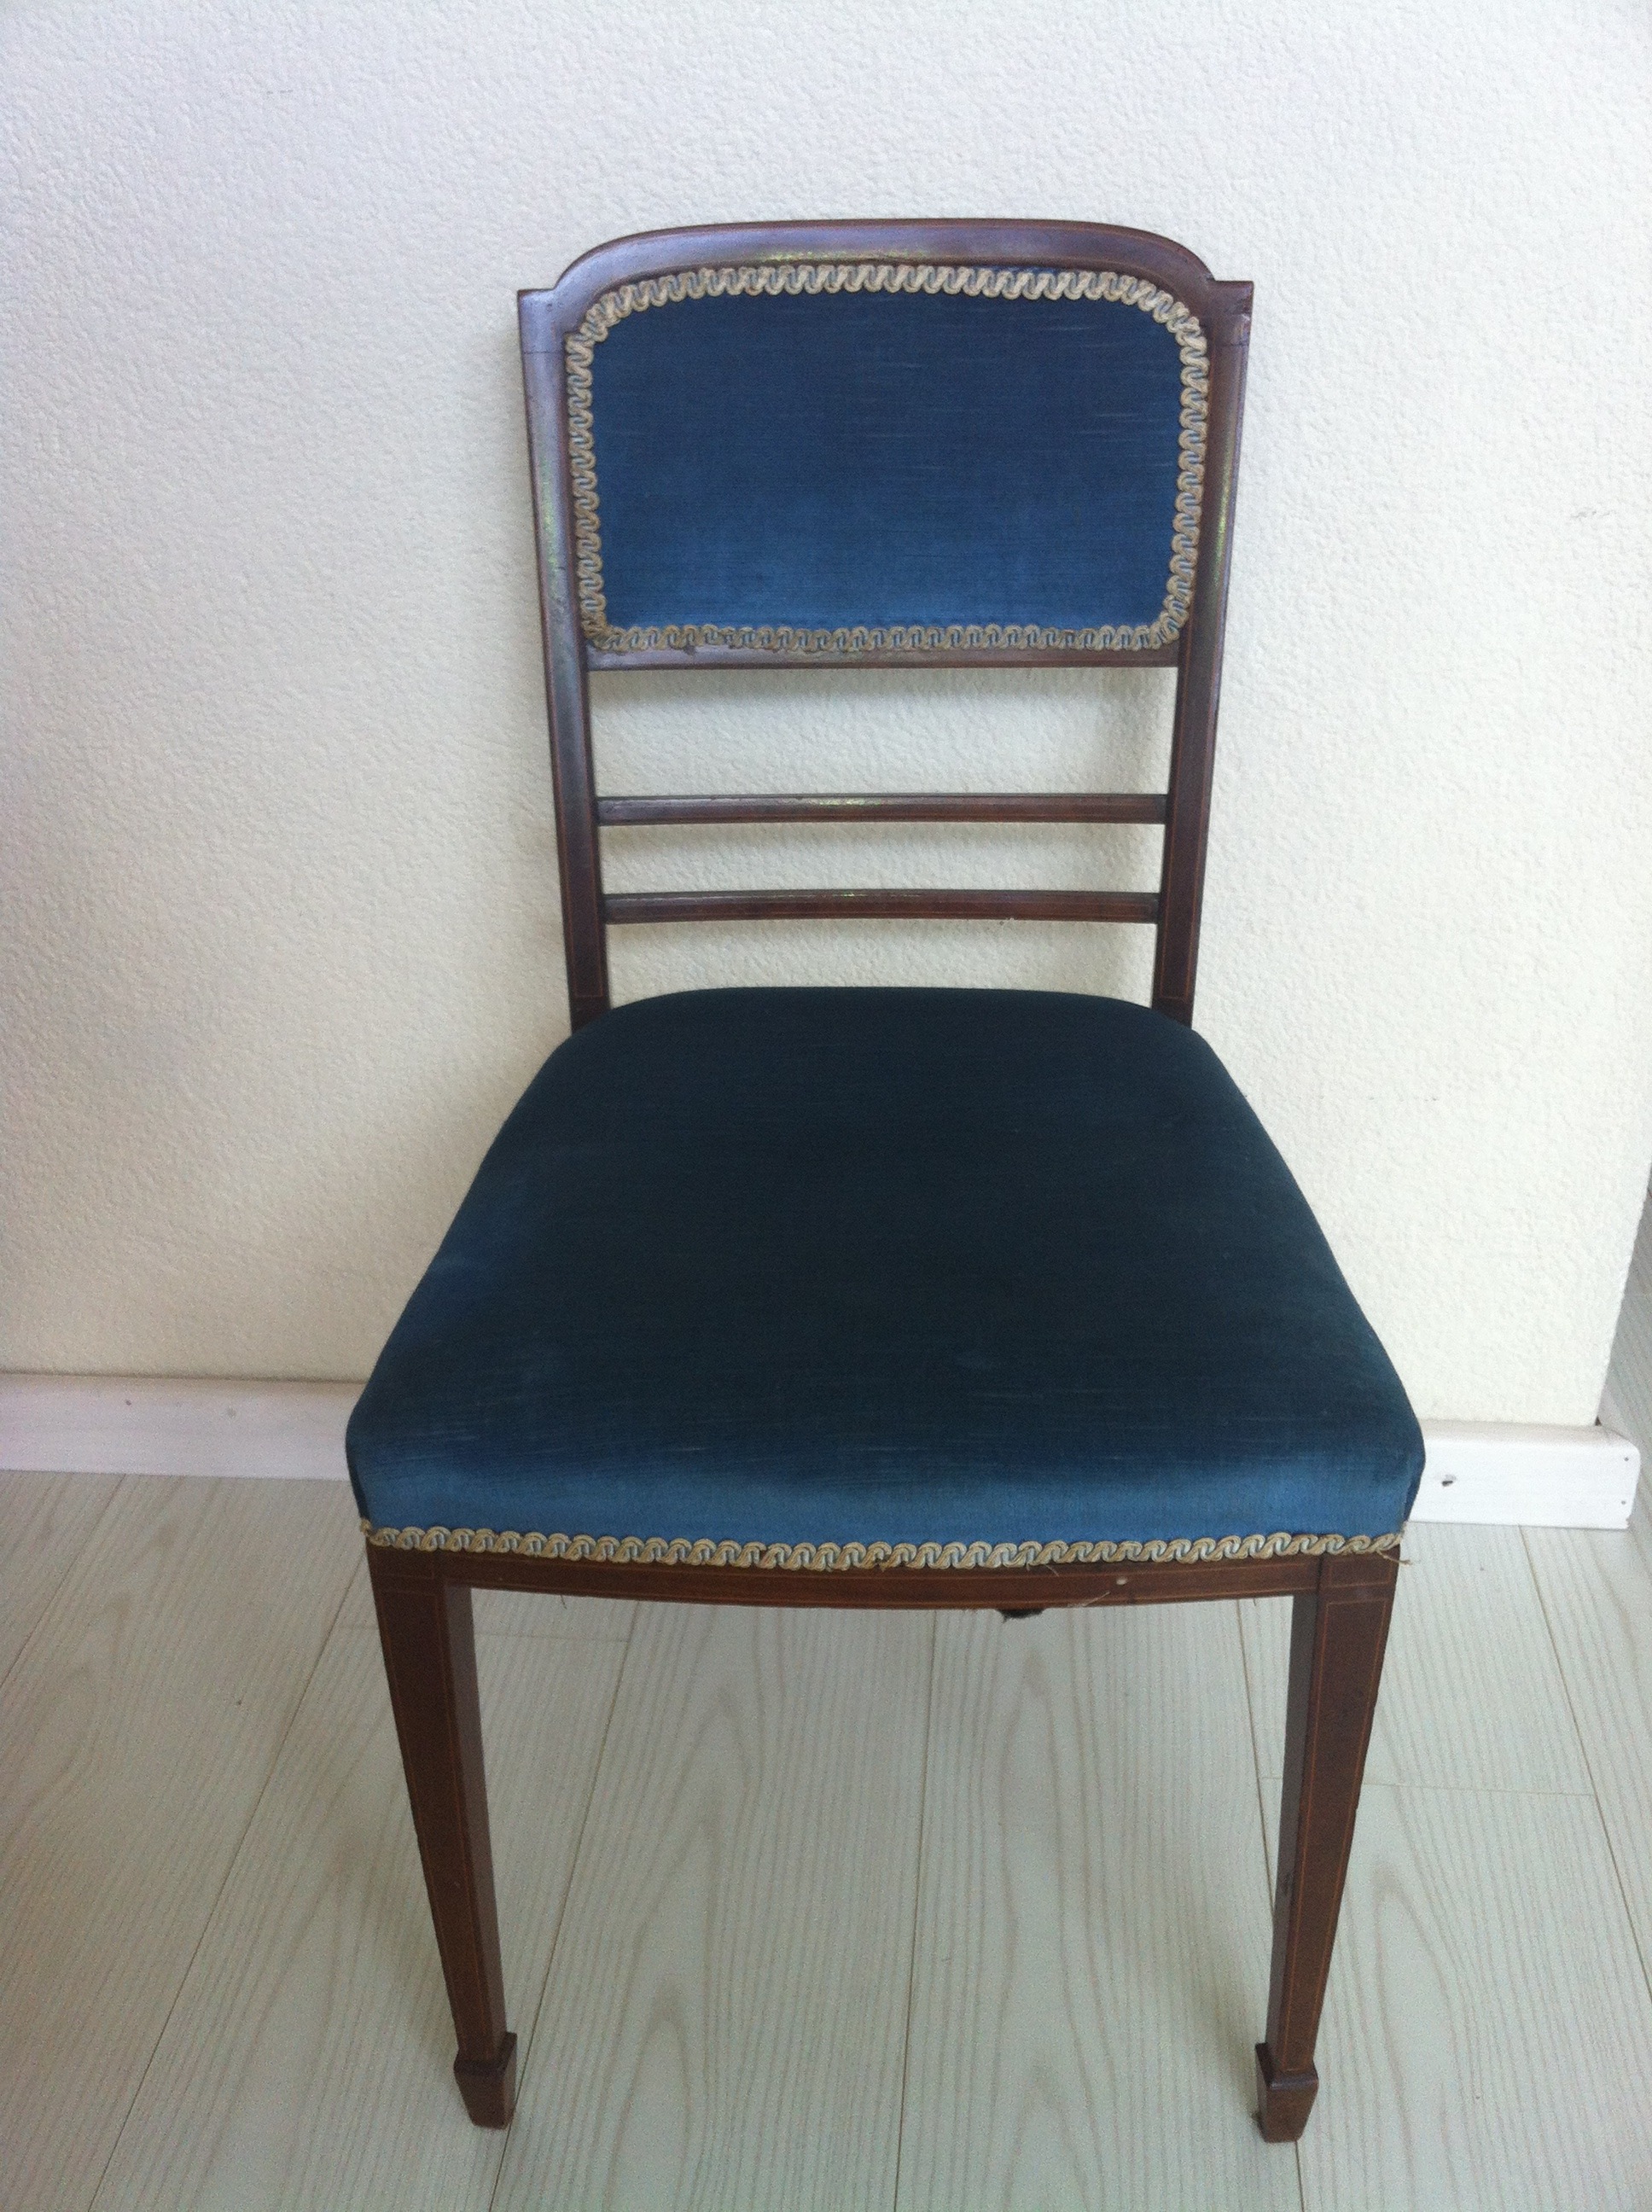
wood, antique, chair, seat, interior, sitting, furniture, armrest, man made object